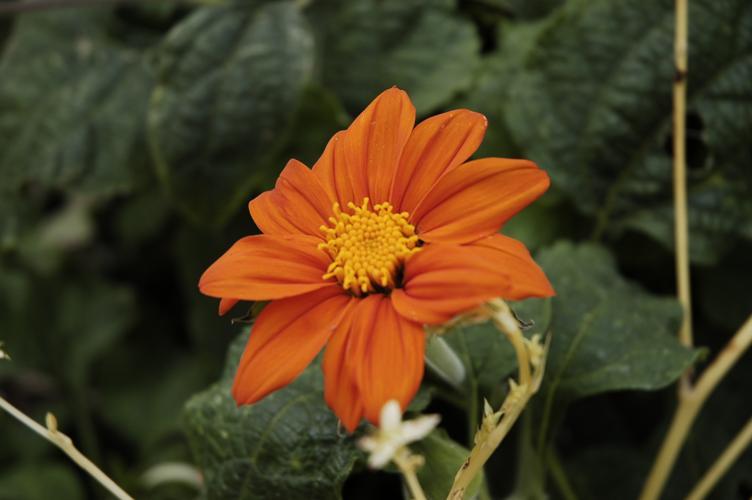
Label: orange dahlia